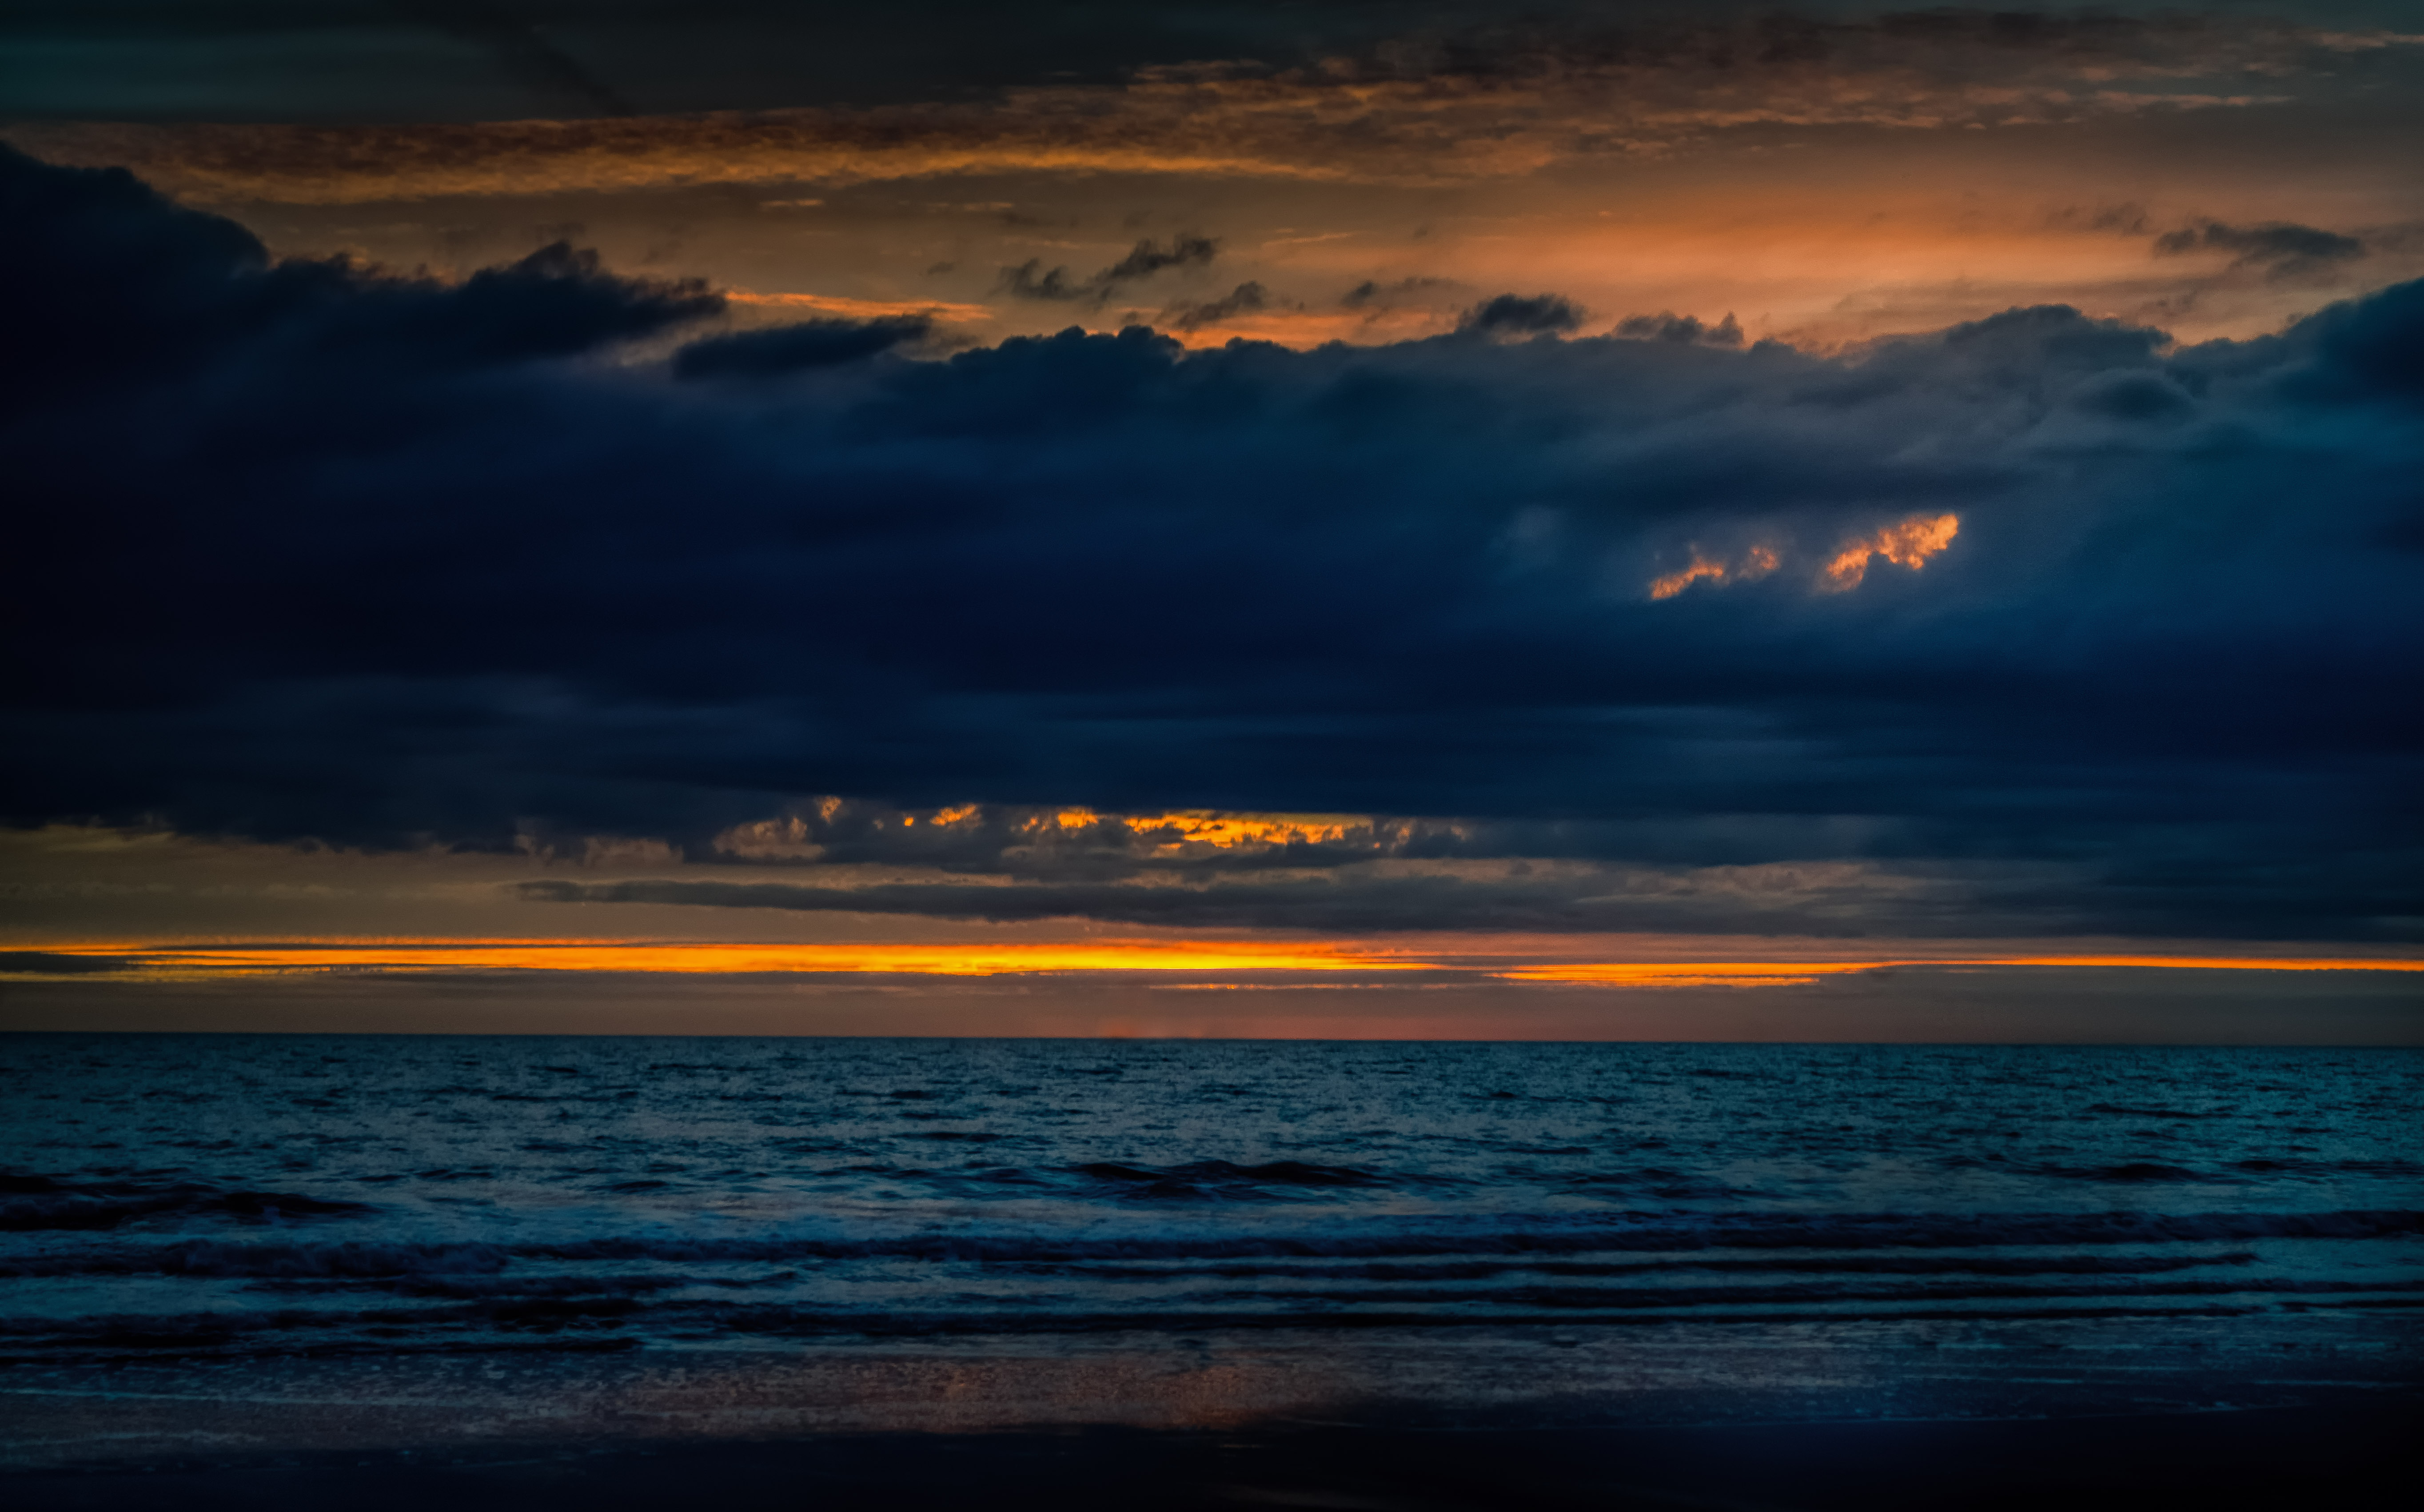
beach, sea, coast, ocean, horizon, cloud, sky, sun, sunrise, sunset, night, sunlight, cloudy, morning, shore, wave, hour, dawn, atmosphere, coastal, dusk, evening, twilight, golden, reflection, blue, set, uk, wales, waves, clouds, ceredigion, borth, afterglow, meteorological phenomenon, wind wave